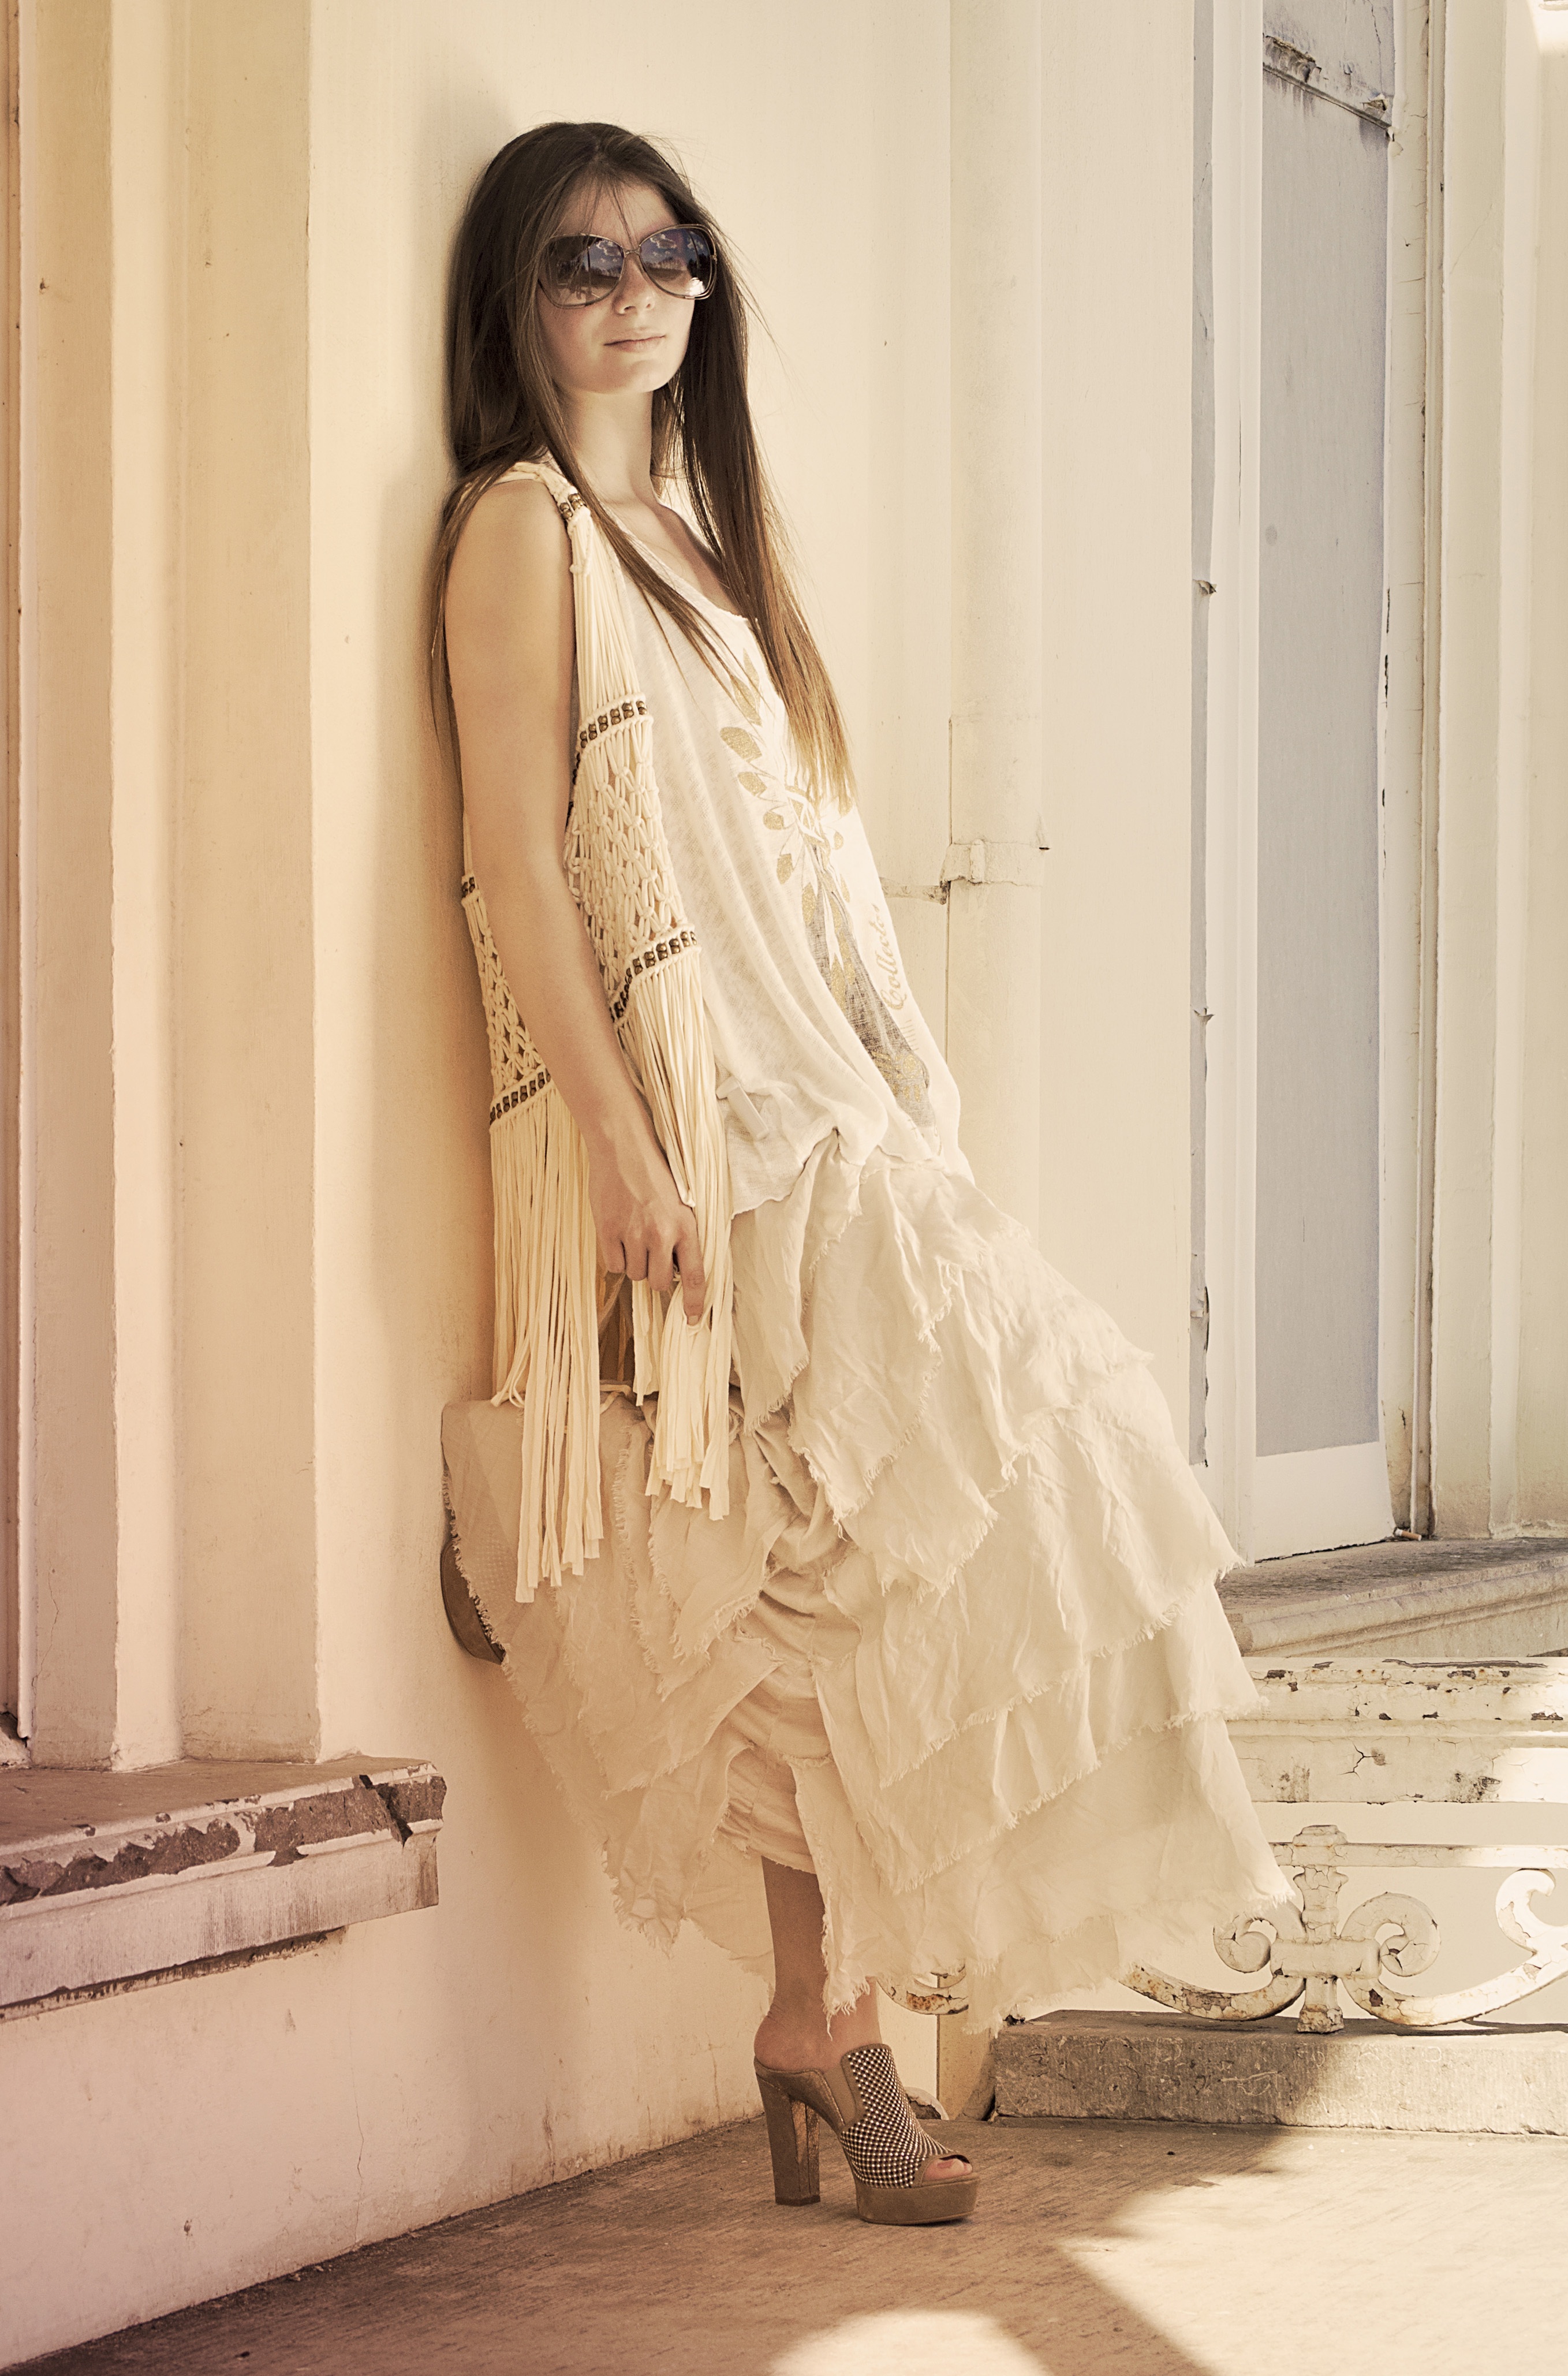
people, girl, woman, white, summer, brunette, model, spring, fashion, clothing, wedding dress, bride, textile, dress, sunglasses, heels, gown, photo shoot, formal wear, bridal clothing